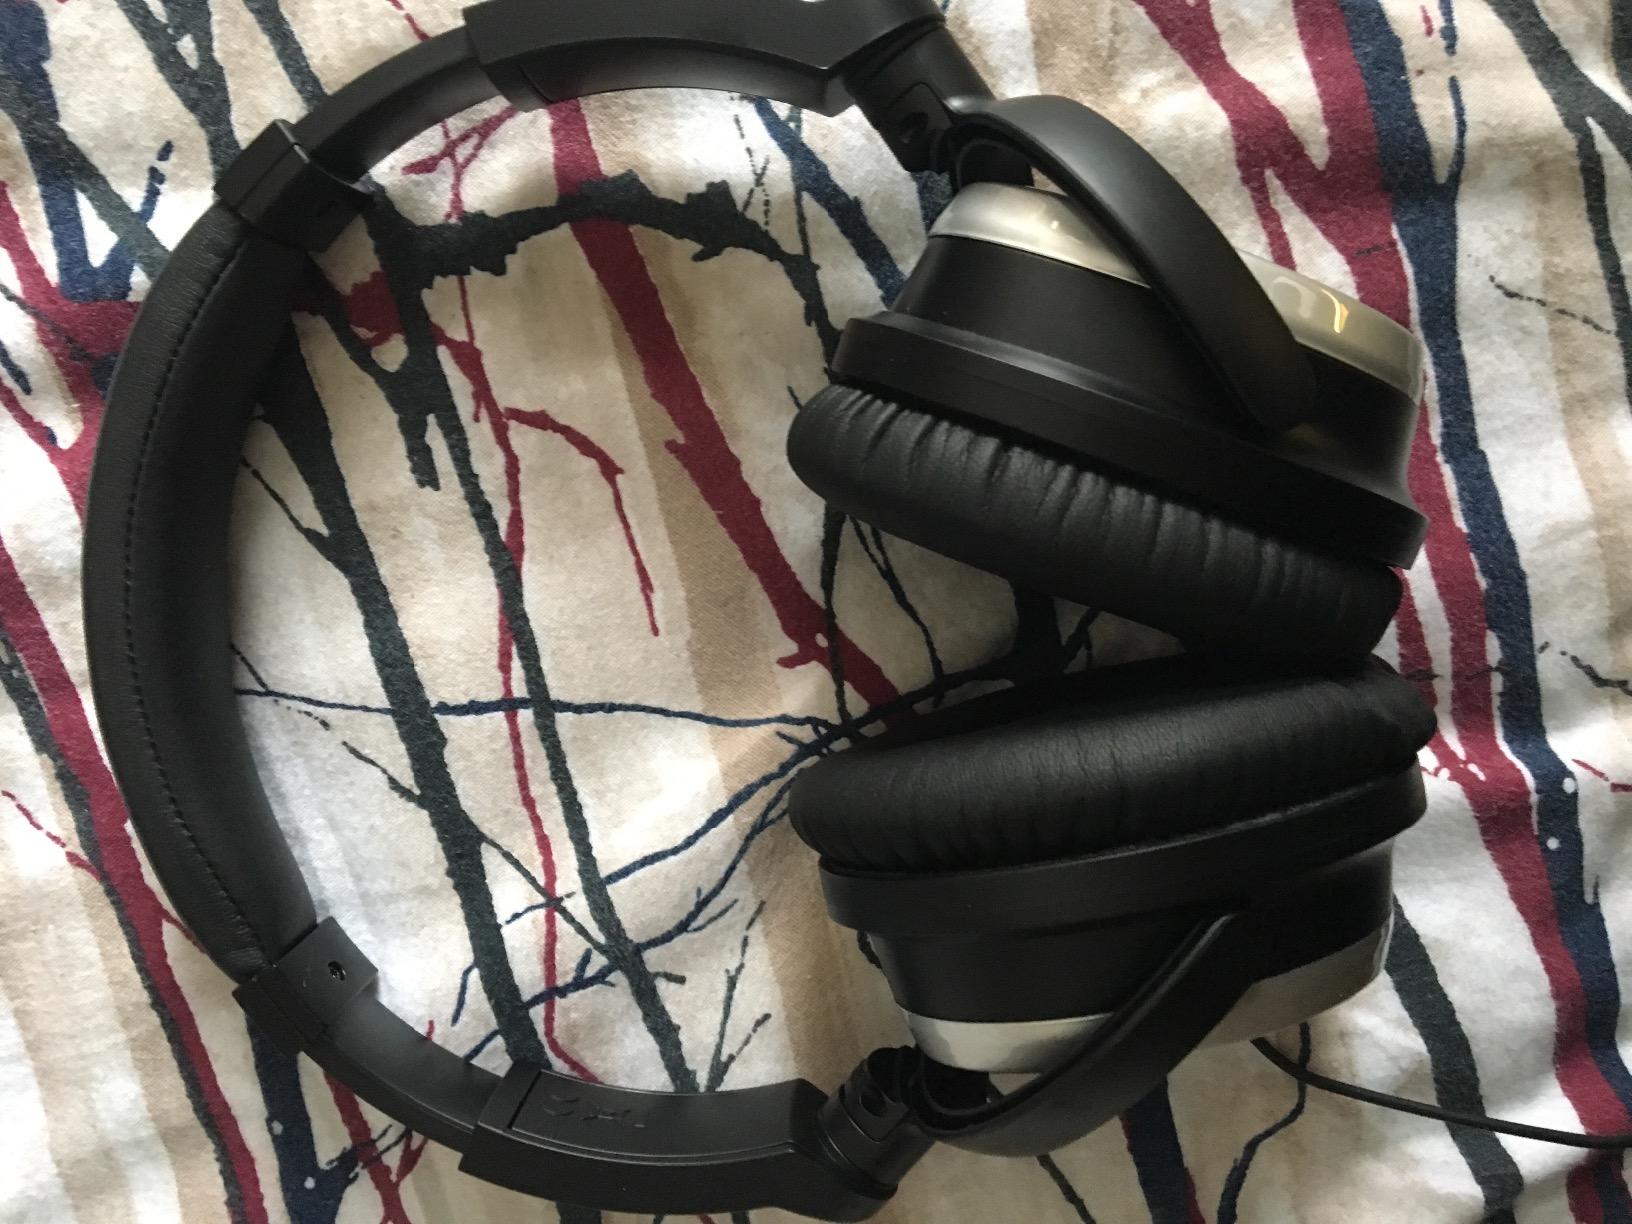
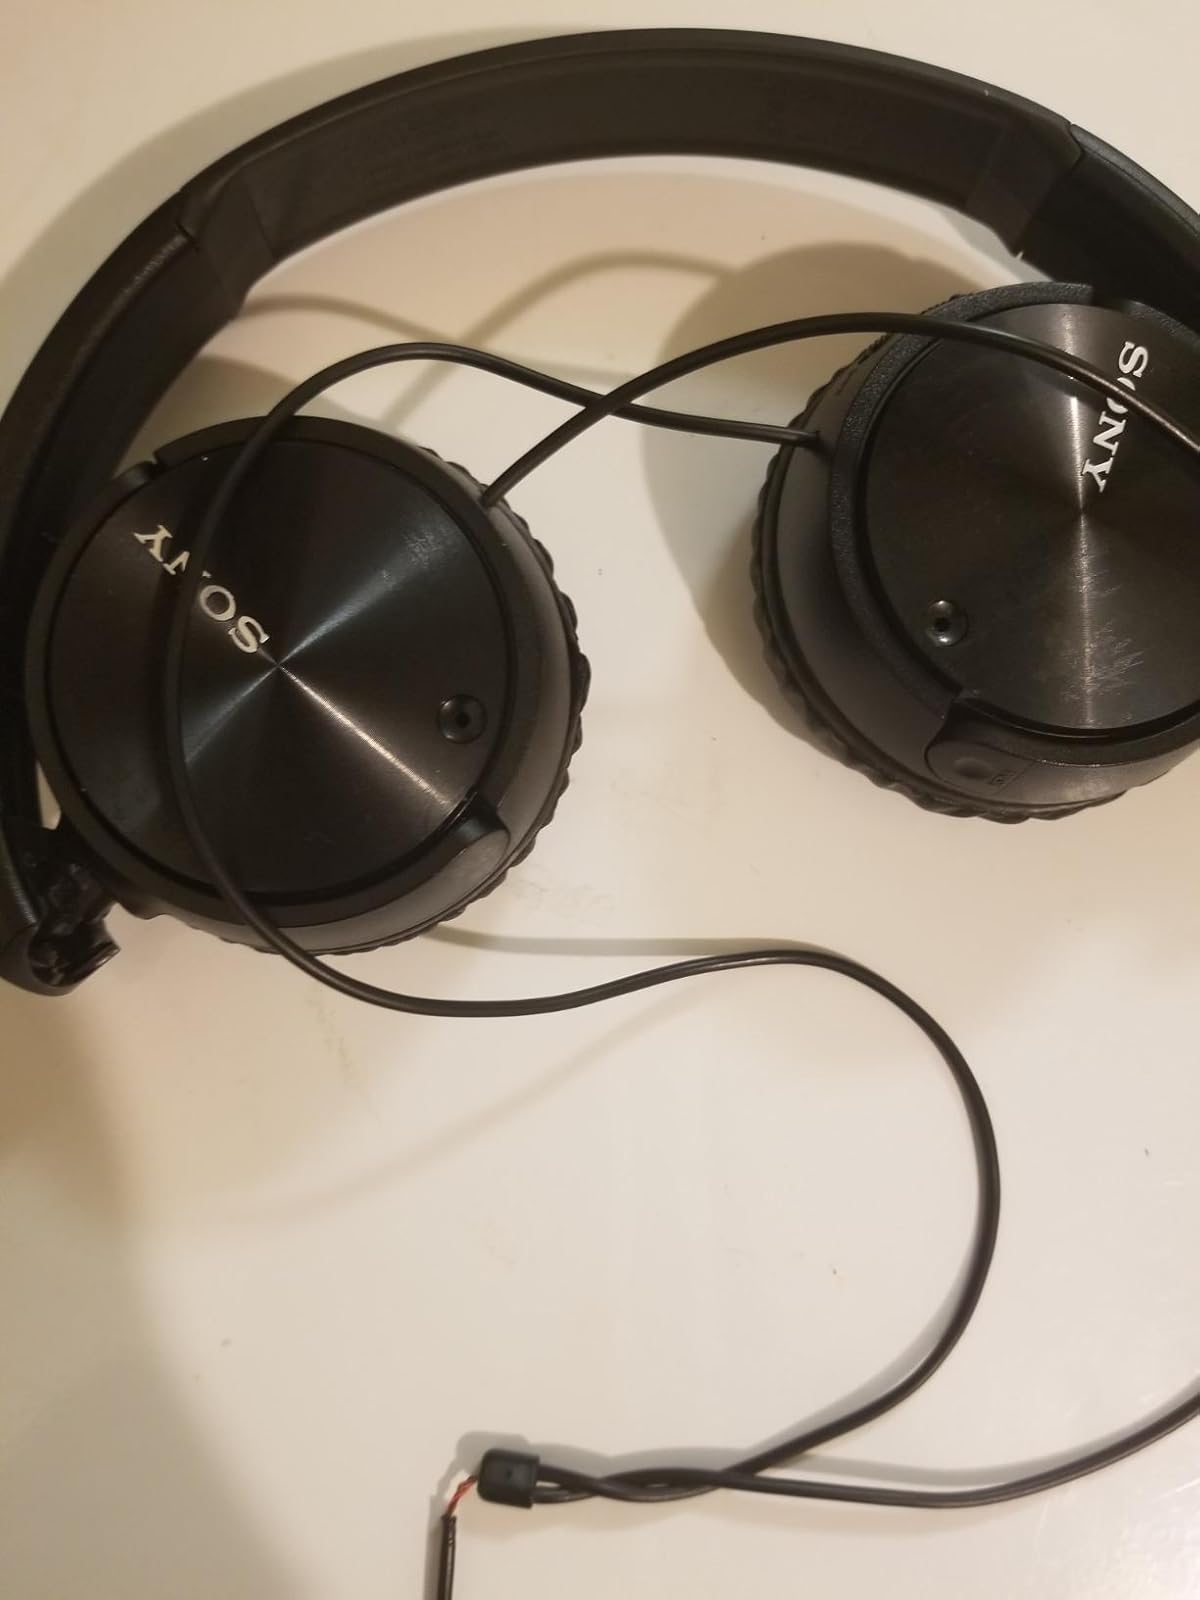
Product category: headphones
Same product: no